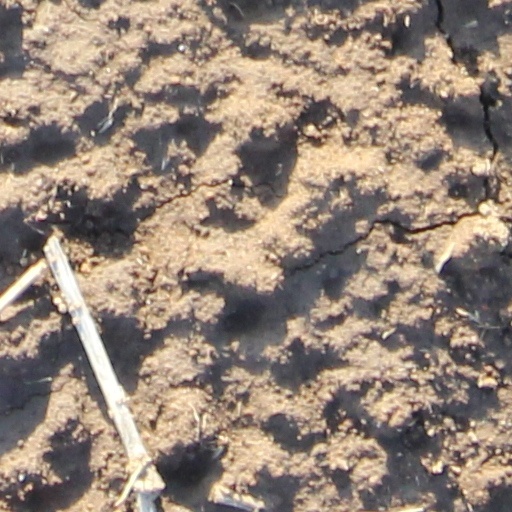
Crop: wheat